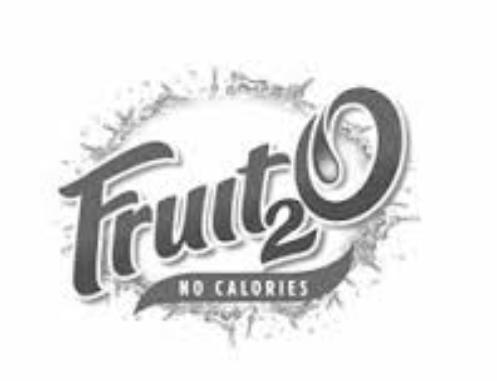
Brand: Fruit2O
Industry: Food